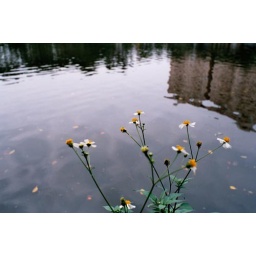
flower in the water